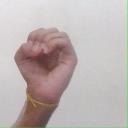
अक्षर: ऊ